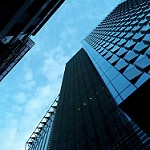
Label: buildings